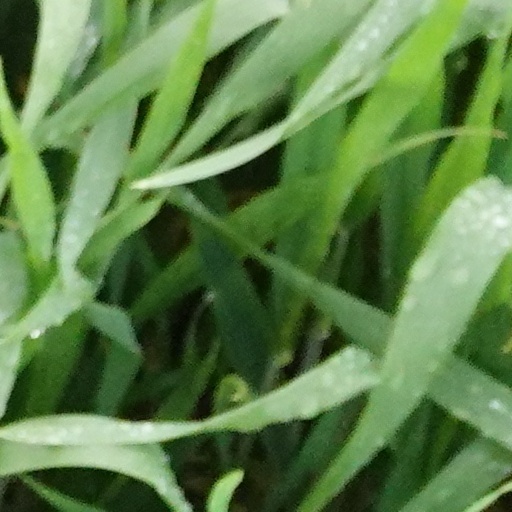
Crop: wheat